Costa Rican cuisine

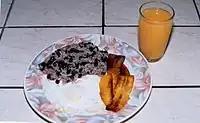
A typical Costa Rican breakfast consisting of , fried plantains, an egg, and orange juice

, which has a literal meaning of "spotted rooster", is the national dish of Costa Rica. It consists of rice and beans stir-fried together in a pan to create a speckled appearance. It is usually served for breakfast along with scrambled or fried eggs and sour cream or cheese. Seasonings in the mixture of rice and red or black beans include cilantro, red pepper, onion, celery, and . is also the national dish of neighboring country Nicaragua. There is controversy throughout both countries and their regions as to the perfect composition of beans, rice, and spices in this dish. , the term the locals use to refer to this dish, is available all over the country at very affordable prices.